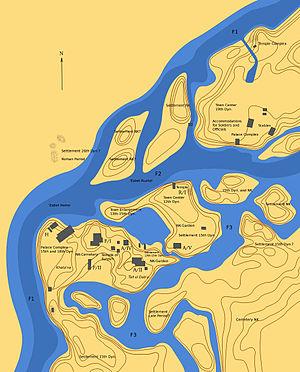
Seth est l'une des plus anciennes divinités égyptiennes. Sa représentation, au museau effilé et aux oreilles dressées mais tronquées, est une composition hybride née de l'imaginaire des Égyptiens des temps prédynastiques. Cette iconographie monstrueuse est peut-être inspirée de l'oryctérope, un termitivore, fouisseur des savanes africaines. Dans le mythe, Seth est le dieu de la confusion, du désordre et de la perturbation, ce que souligne l'écriture hiéroglyphique dans laquelle l'animal séthien sert de déterminatif pour des concepts négatifs.